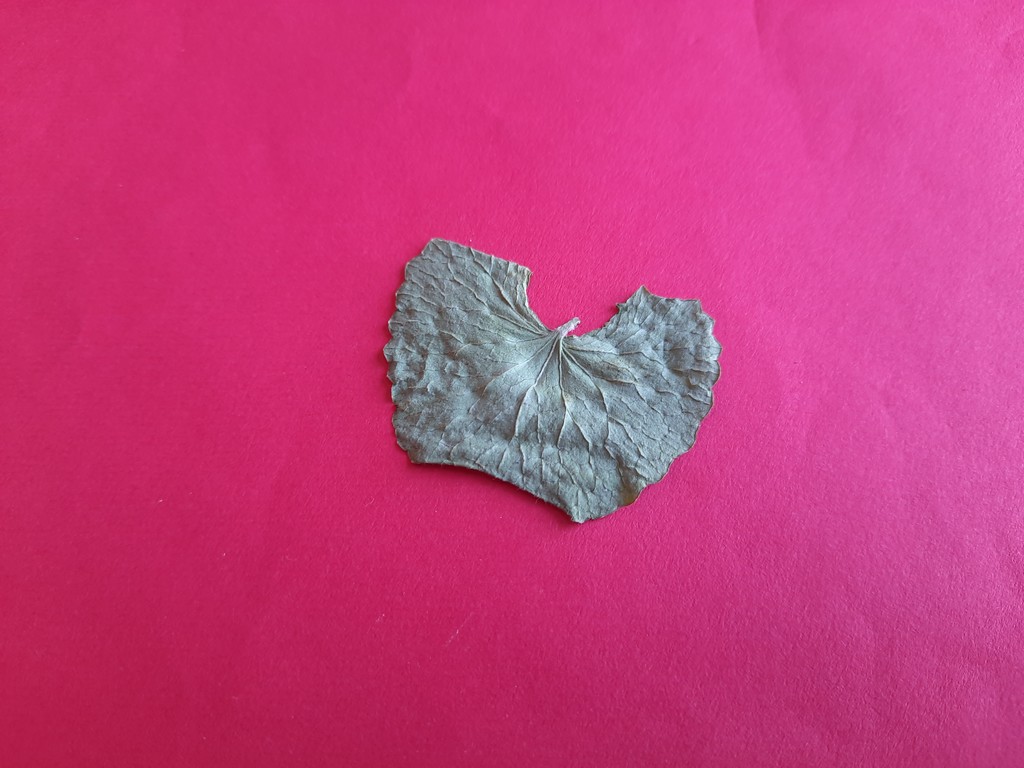
Label: Dried